Sage 300

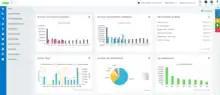
Sage 300 web desktop

Sage 300 initially ran on Btrieve Databases and then supported a variety of database backends. Since Sage 300 2016 only the MS SQL database is supported.